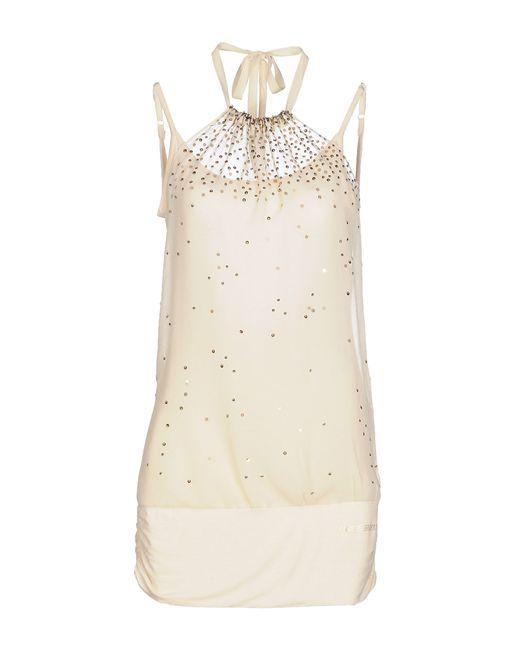
Weibliches lässiges cremefarbenes Spaghettiträgeroberteil mit passender cremefarbener Chiffonspitze und goldenen Punktdetails